Radio receiver

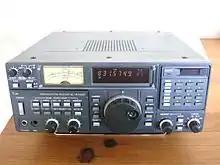
A modern communications receiver, used in two-way radio communication stations to talk with remote locations by shortwave radio.

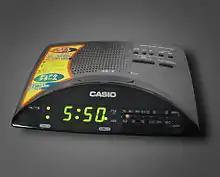
A clock radio, a bedside broadcast AM and FM radio receiver combined with an alarm clock. The clock can be set to turn on the radio in the morning, to wake the owner with audio from a broadcast radio station.

In radio communications, a radio receiver, also known as a receiver, a wireless, or simply a radio, is an electronic device that receives radio waves and converts the information carried by them to a usable form. It is used with an antenna. The antenna intercepts radio waves (electromagnetic waves of radio frequency) and converts them to tiny alternating currents which are applied to the receiver, and the receiver extracts the desired information. The receiver uses electronic filters to separate the desired radio frequency signal from all the other signals picked up by the antenna, an electronic amplifier to increase the power of the signal for further processing, and finally recovers the desired information through demodulation.